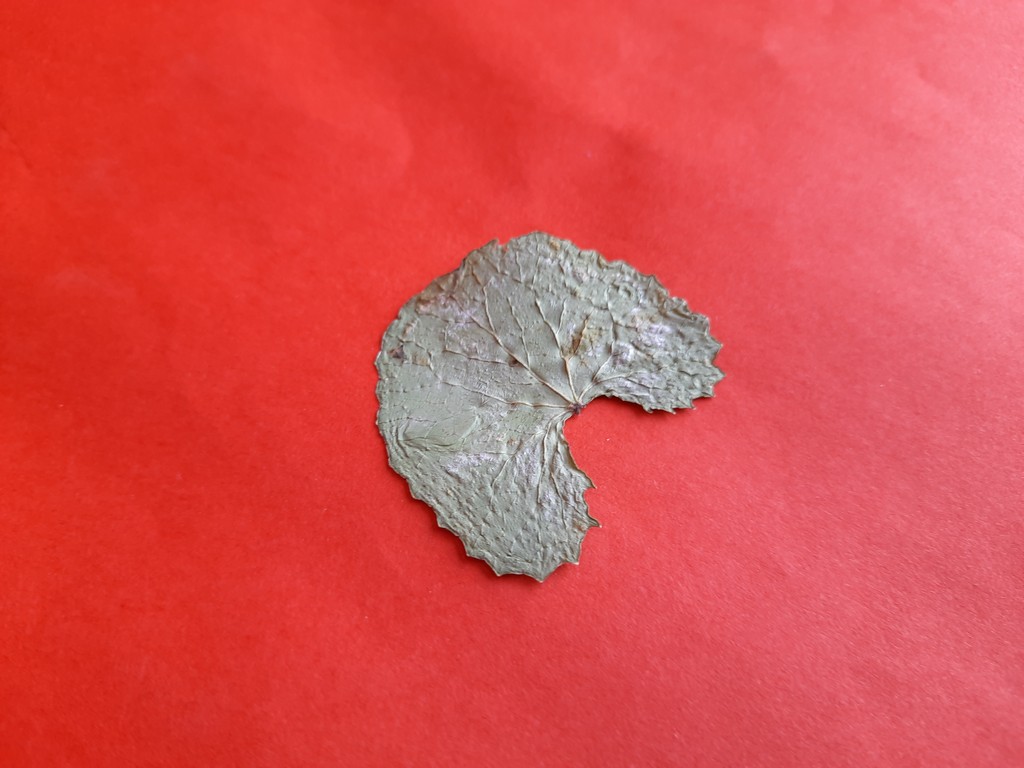
Label: Dried